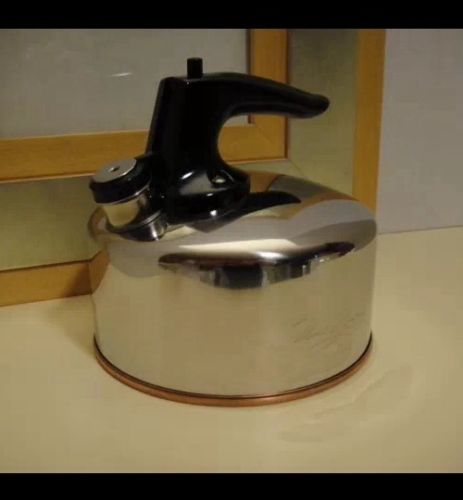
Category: kettle